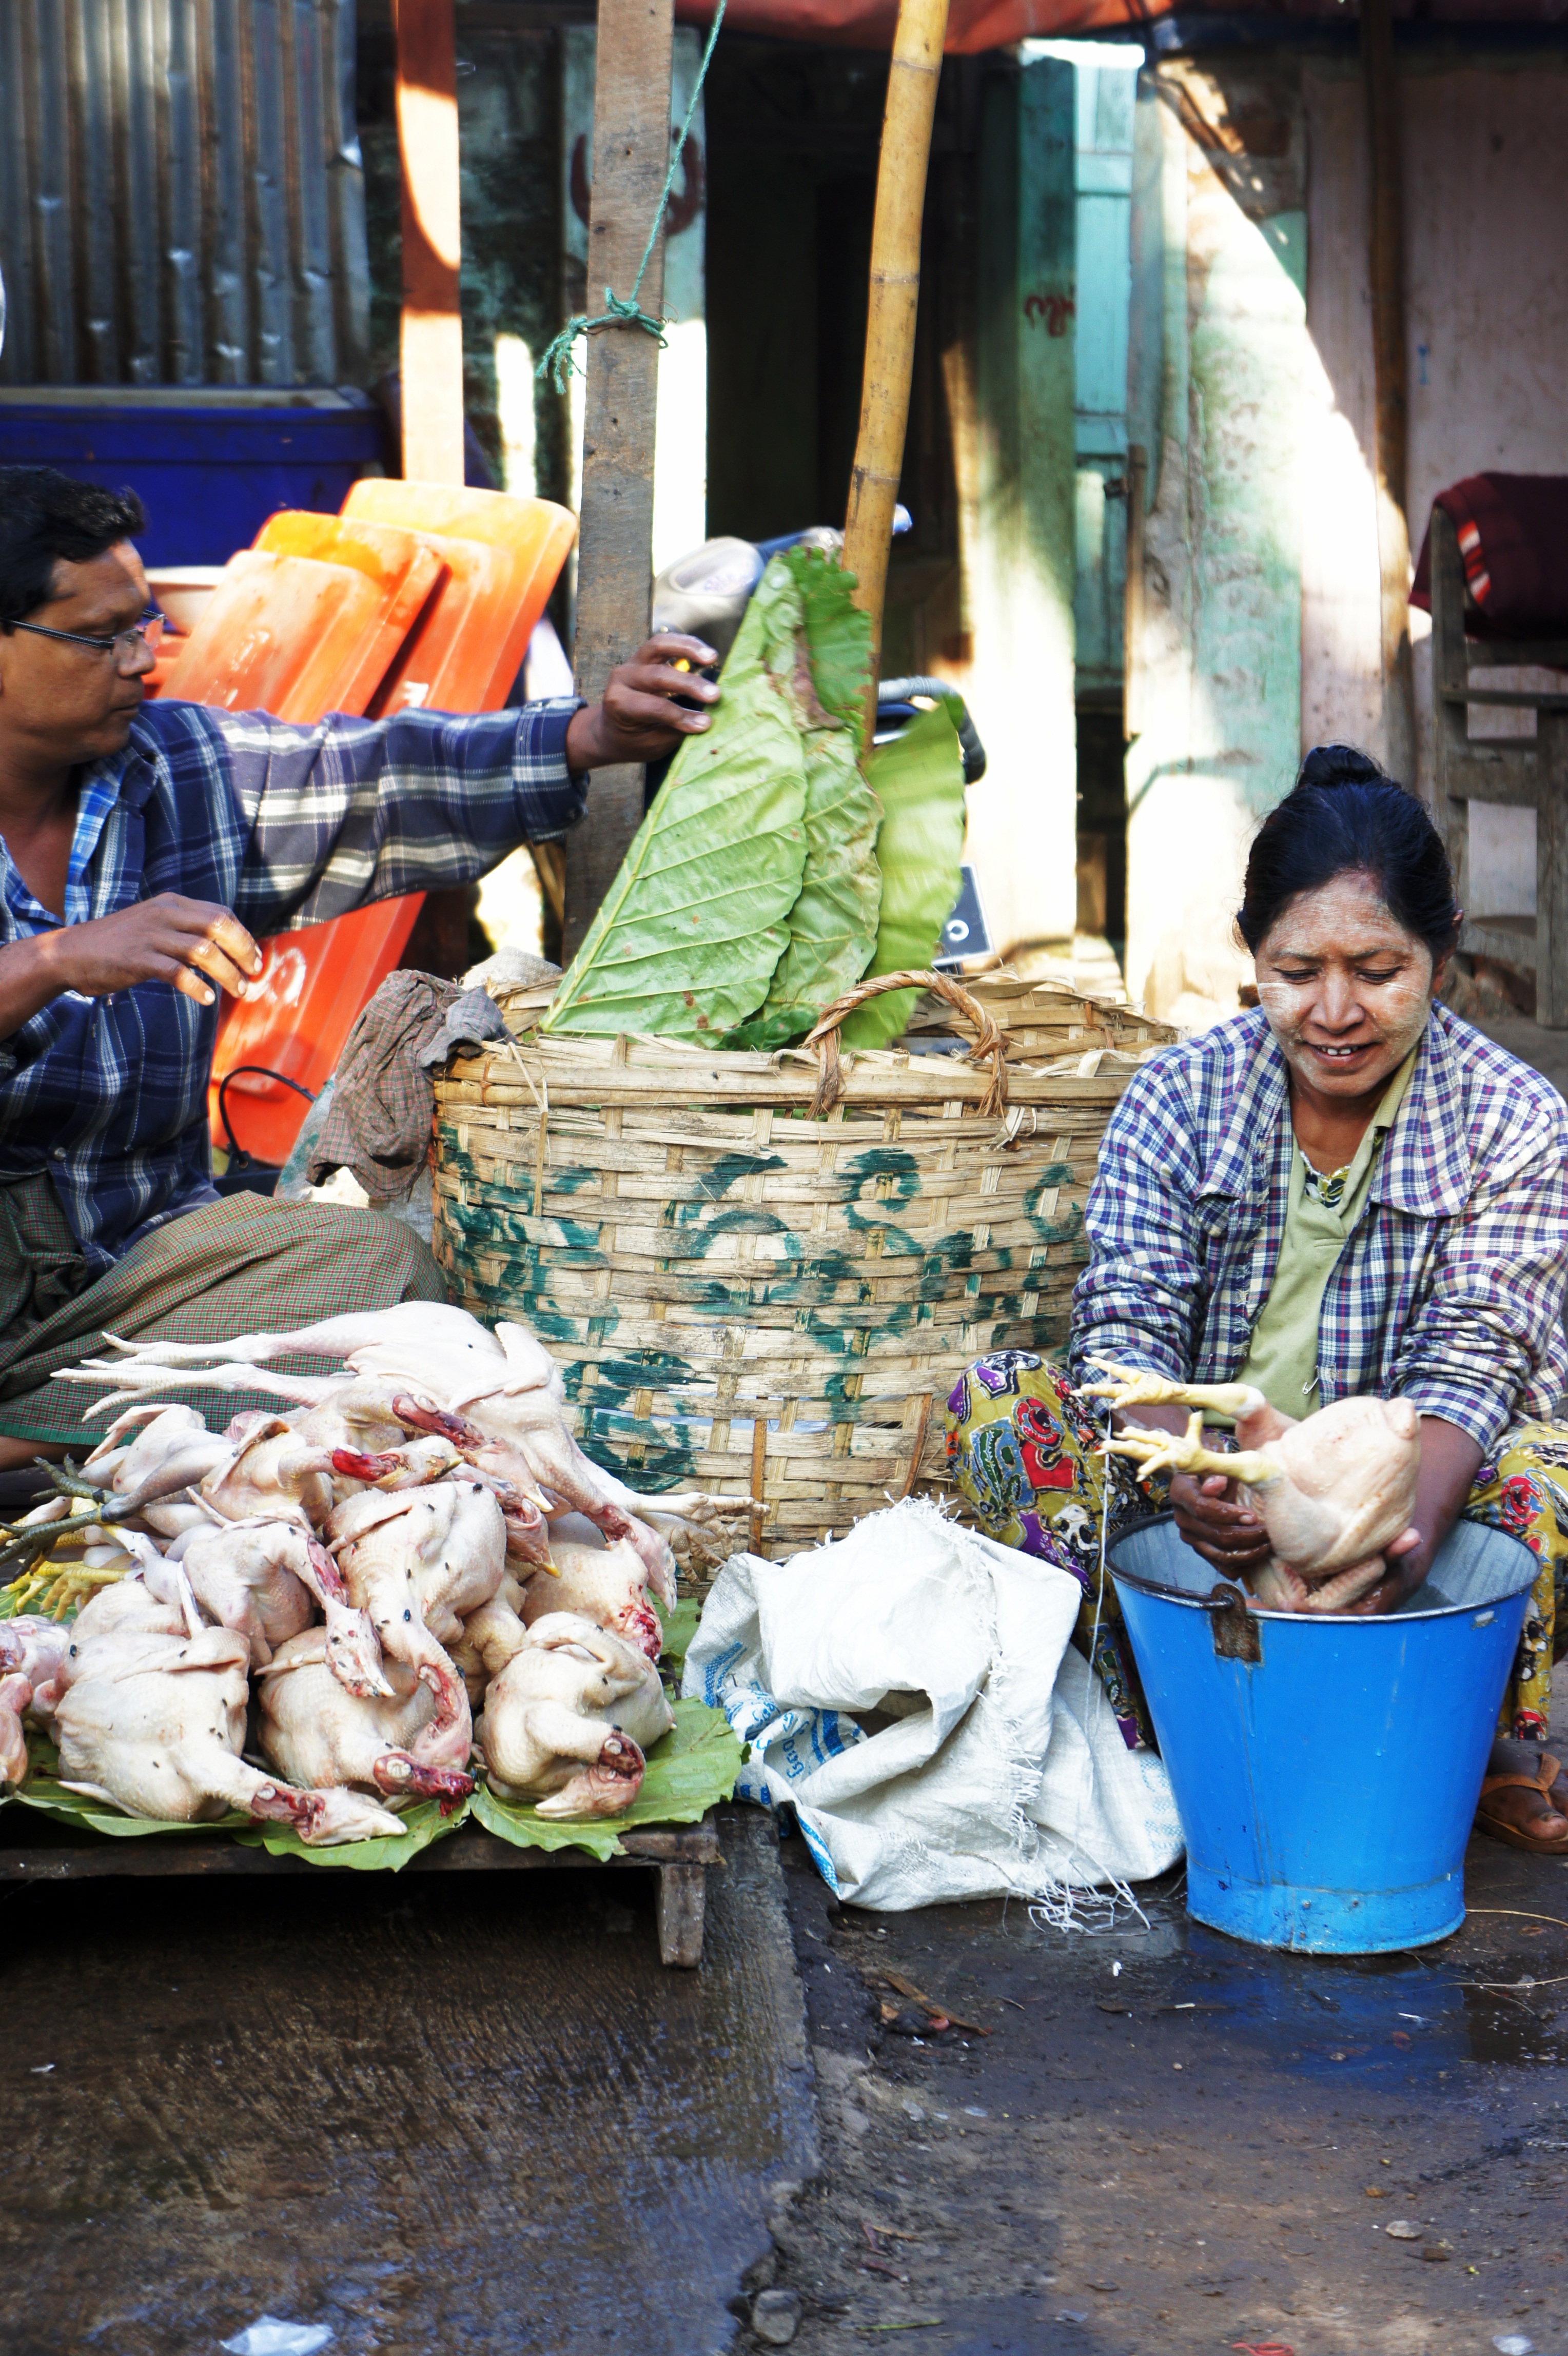
street, city, dish, food, vendor, color, bazaar, market, marketplace, cuisine, chicken, public space, asian food, street food, sell, chickens, sense, market vendor, human settlement